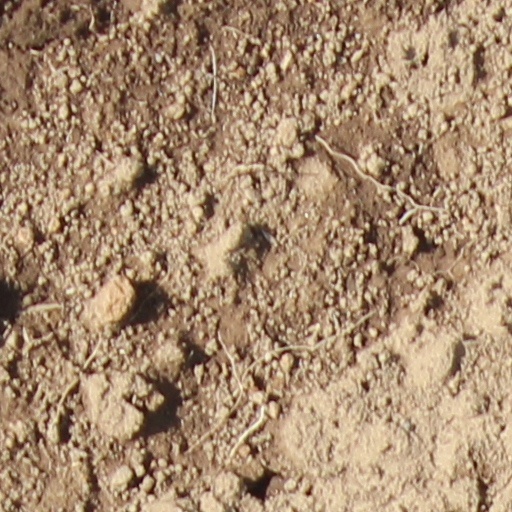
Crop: wheat